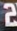
Number: 2